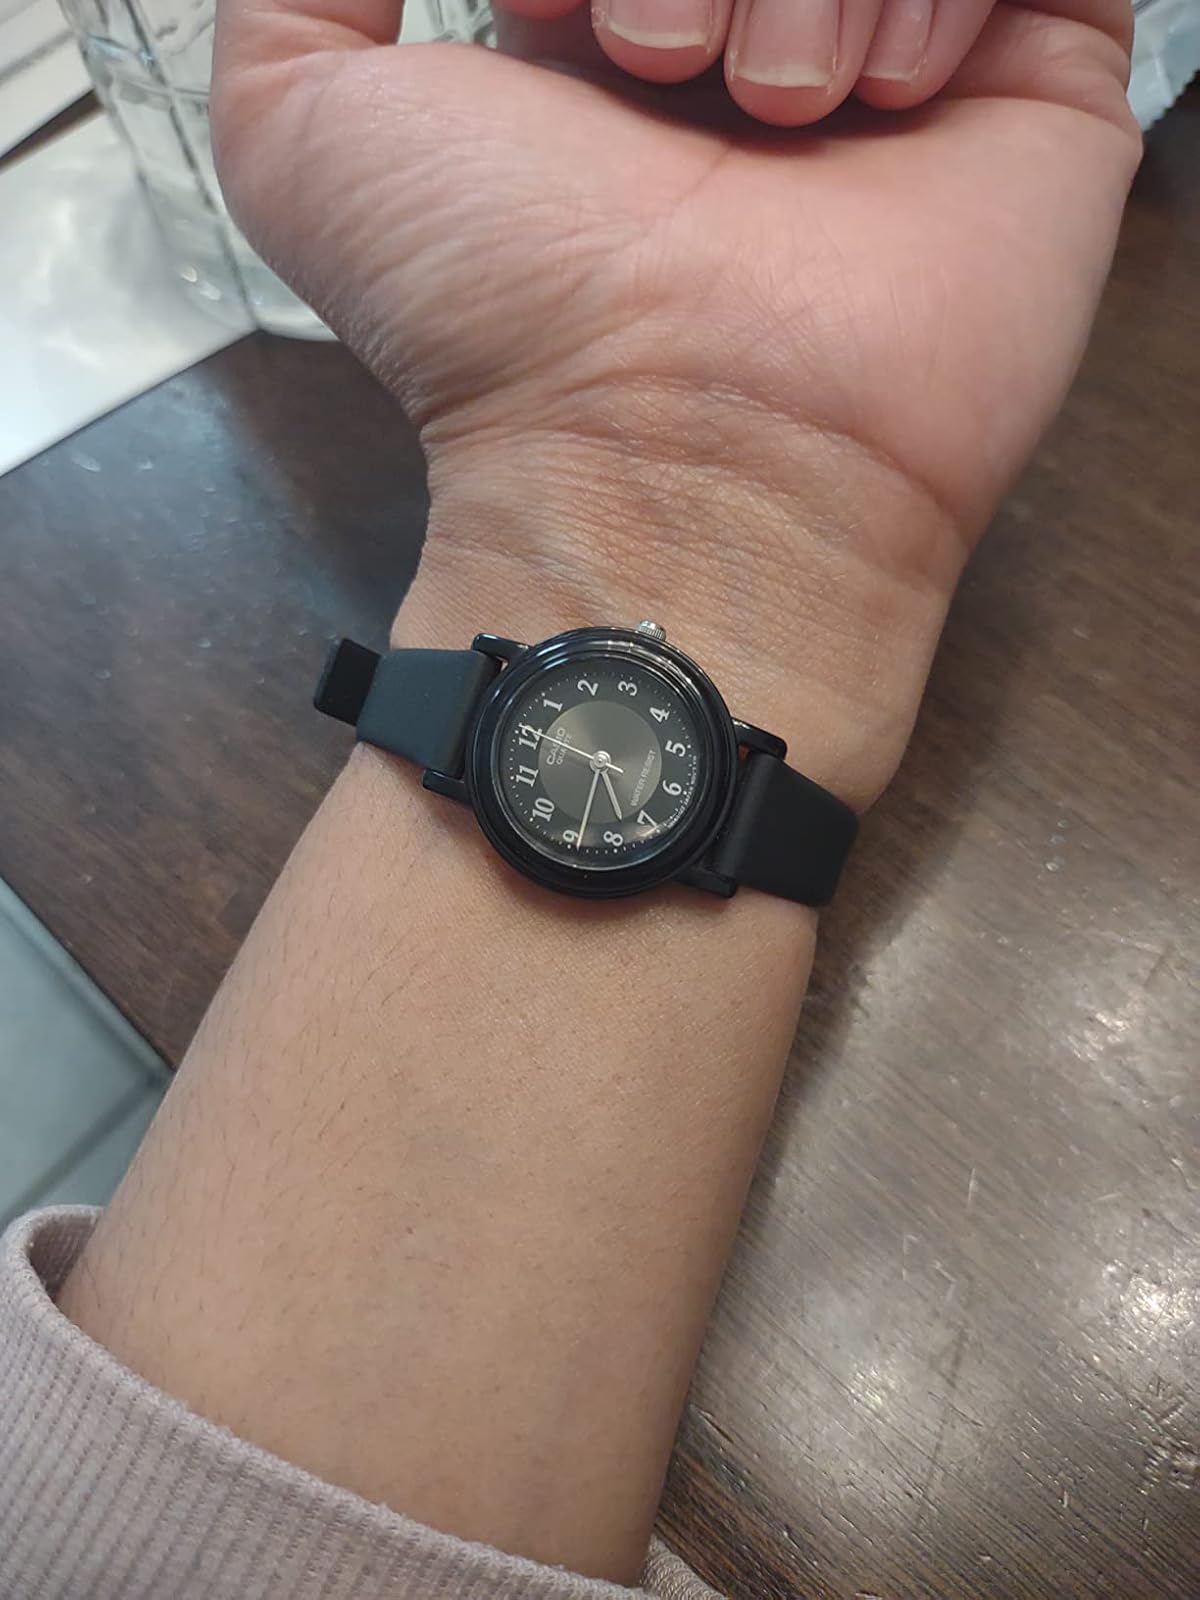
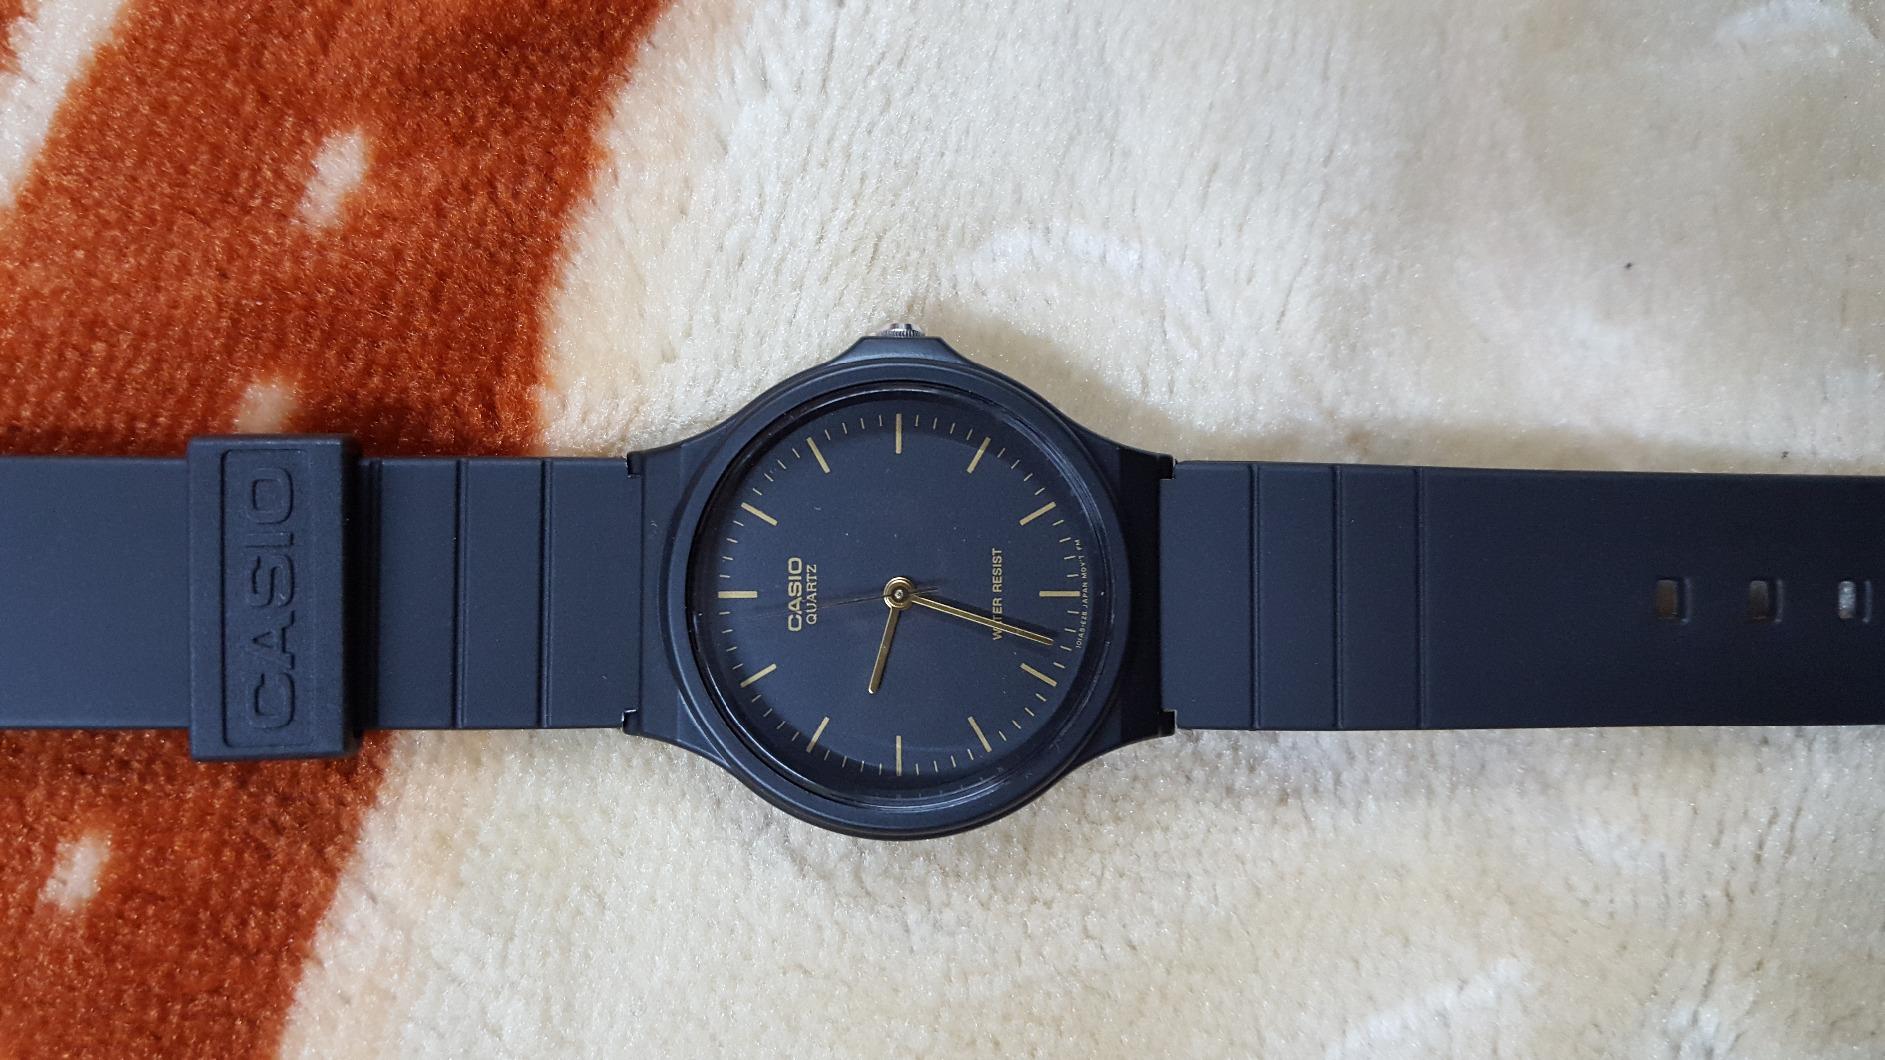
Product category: accessories_watch
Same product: no